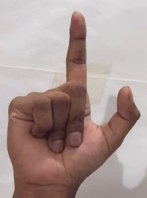
ASL sign: L